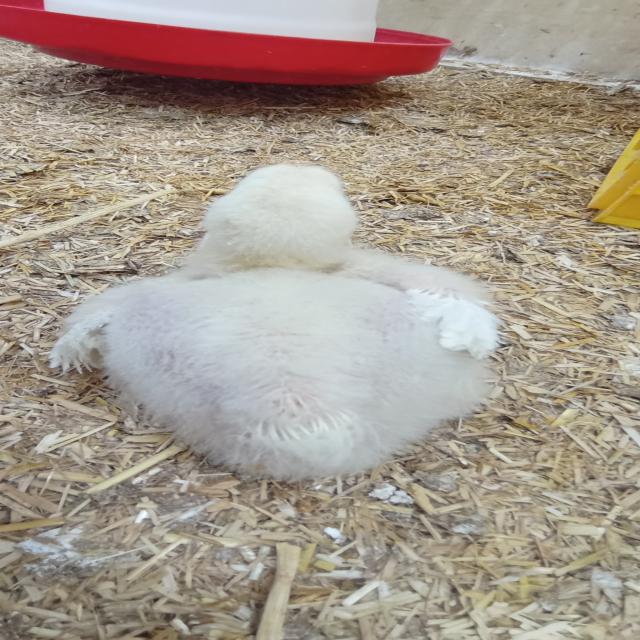
Weight: 541 g